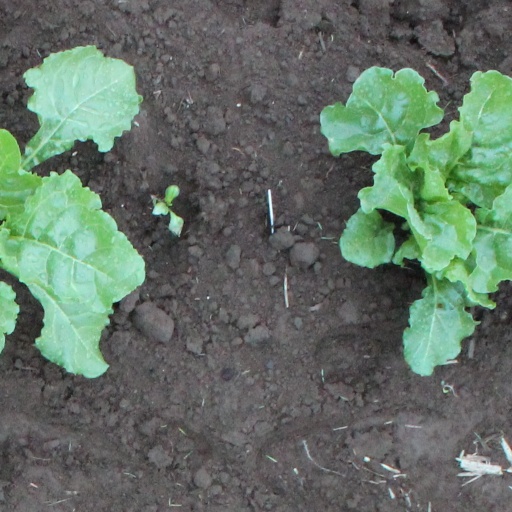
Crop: sugar beet